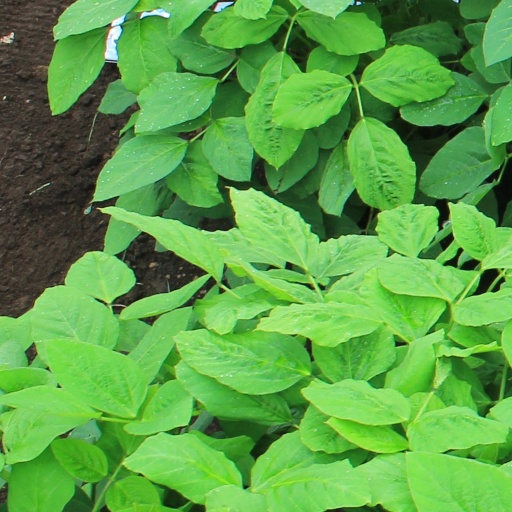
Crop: soybean